Clwydian Range

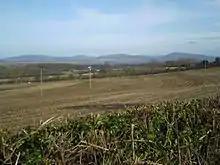
Clwydian Range from Abergele showing from left to right: Prestatyn Hillside, Gop Hill, Moel Hiraddug and Mynydd y Cwm

The Clwydian Range was designated as an Area of Outstanding Natural Beauty in 1985, one of only five in Wales. The original area was , but in 2011 the area was extended southwards by a further to include the Dee Valley, Moel y Gamelin, the Horseshoe Pass and Castell Dinas Bran, the towns of Llangollen and Corwen, the Pontcysyllte Aqueduct, Chirk Castle and Valle Crucis Abbey.